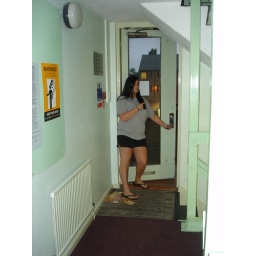
me showing you the front door on the ground floor.. theres a slot in the door for mail!